Gisèle d'Ailly van Waterschoot van der Gracht

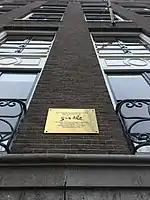
Commemorative plaque outside of the Stichting Herengracht 401 (H401)

In 1940, van Waterschoot rented a small apartment on the third floor of the building Herengracht 401 in central Amsterdam. Soon after, the Nazi occupation of the Netherlands began. For the duration of the war, van Waterschoot secretly housed several people in her apartment including Wolfgang Frommel (a German poet, who was a former member of the Sturmabteilung, the paramilitary wing of the German Nazi Party), Jewish teenager Claus Victor Bock, Jewish writer Friedrich W. Buri, and others. While in hiding, the group of artists and writers codenamed their shelter "Castrum Peregrini" and covertly studied art and literature. The members of the group survived the war.